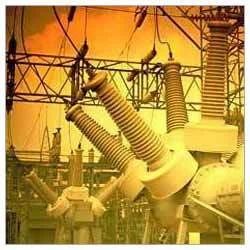
Label: Electrical_Jointing